WVPX-TV

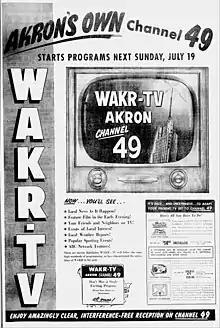
Symbolic of the many issues the station would face, a full-page ad for WAKR-TV's launch contained UHF converter installation instructions.

In early December 1947, Summit Radio Corporation, the family-owned business of S. Bernard Berk and owners of WAKR (1590 AM) and WAKR-FM (97.5)—and Allen Simmons, owner of radio station WADC (1350 AM)—filed competing applications with the Federal Communications Commission (FCC) for what was initially seen as the lone television channel assigned to Akron, originally intended as a VHF license on channel 11. The applications were filed at the same time WEWS-TV had commenced operations as the first television station in Ohio. Both applications remained under review and went before a commission hearing on July 15, 1948, and WAKR had gone so far as to make a purchase order for VHF transmitting equipment from RCA, before the FCC implemented a freeze on any additional television licenses that September 30, while it studied the possibility of adding additional channels via the UHF band.